Maritime Expeditionary Security Force

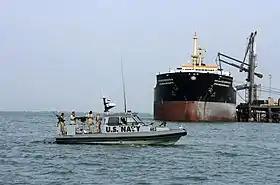
SeaArk patrol boat of Inshore Boat Unit (IBU) 22 in the Northern Persian Gulf in February 2008

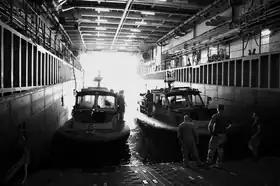
An Inshore Boat Units MESF boats docked onboard another vessel in the Northern Persian Gulf, July 2009

The Maritime Expeditionary Security Force (MESF) is a force within the United States Navy under the organizational structure of the Navy's Navy Expeditionary Combat Command. The MESF originated from the Naval Coastal Warfare community which transitioned to the MESF in the early 2000s. The MESF's primary mission is force protection with deployed operations occurring around the world. Anti-terrorism and force protection missions include harbor and maritime infrastructure defense, coastal surveillance, and special missions. Specialized units work together with MESF squadron staffs providing intelligence and communications. MESF units deploy worldwide to detect, deter, and defend an area or unit. Recent locations include the United States, Panama, Korea, Saudi Arabia, Kuwait, Iraq, Afghanistan, Bahrain, United Arab Emirates, and Egypt.